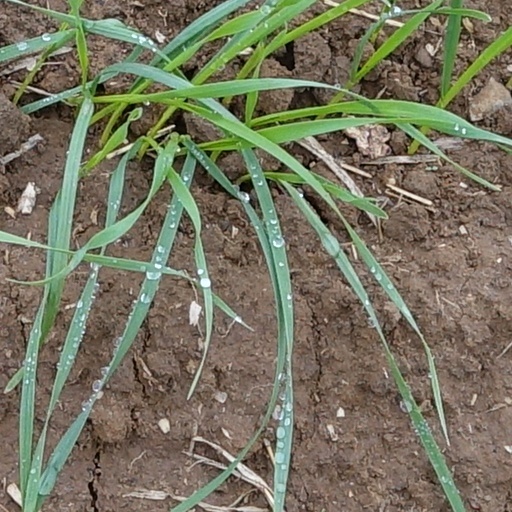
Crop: wheat